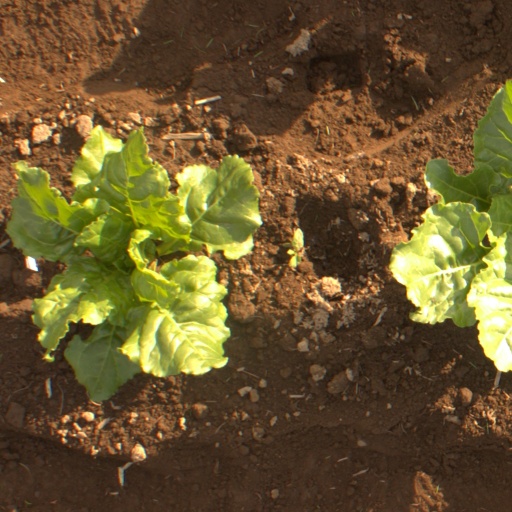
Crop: sugar beet